Wilhelm Boden

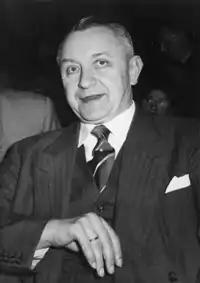

Wilhelm Boden (5 March 1890 – 18 October 1961) was a German lawyer, civil servant and politician (Centre Party & CDU). From 1946 to 1947 he was the first Minister President of Rhineland-Palatinate.